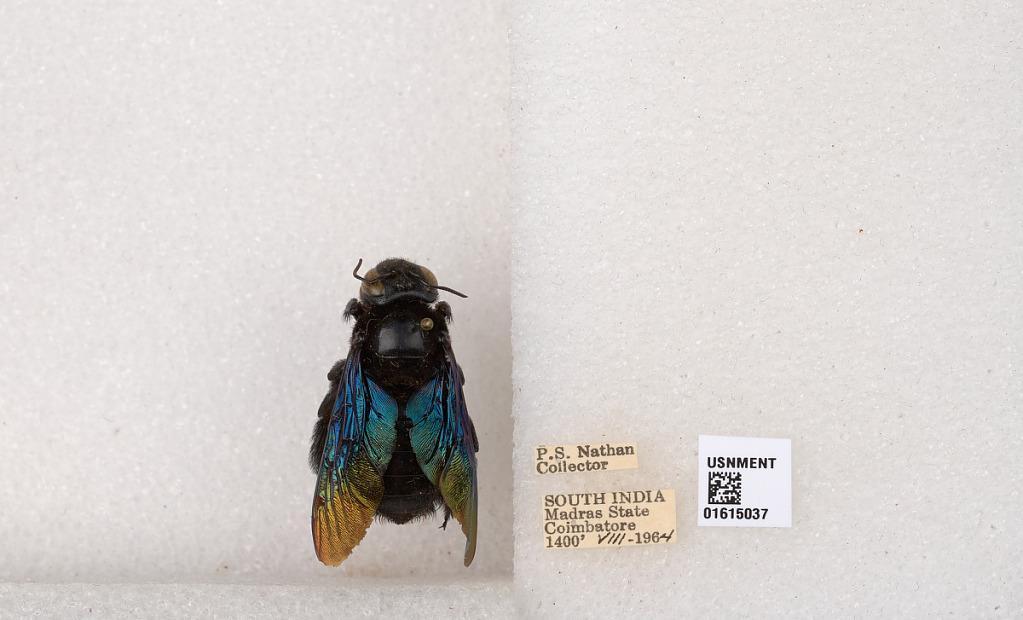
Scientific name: Xylocopa (Biluna) auripennis auripennis Lepeletier
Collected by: P. Nathan
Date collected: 1964-8-1
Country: India
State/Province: Tamil Nadu
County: Coimbatore
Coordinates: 10.9955, 76.9034